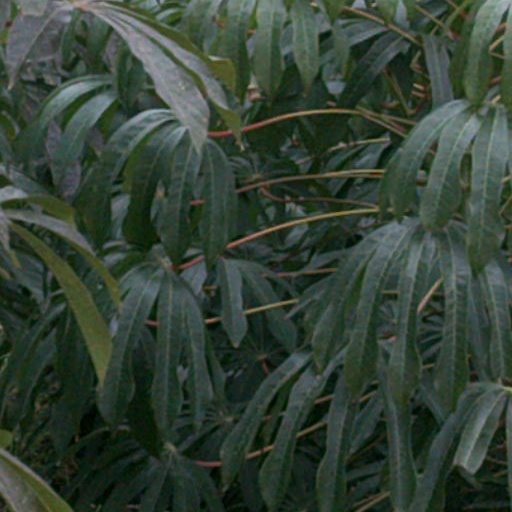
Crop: cassava